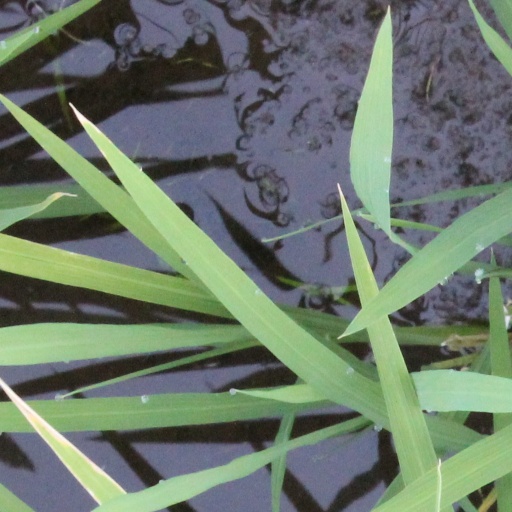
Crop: rice